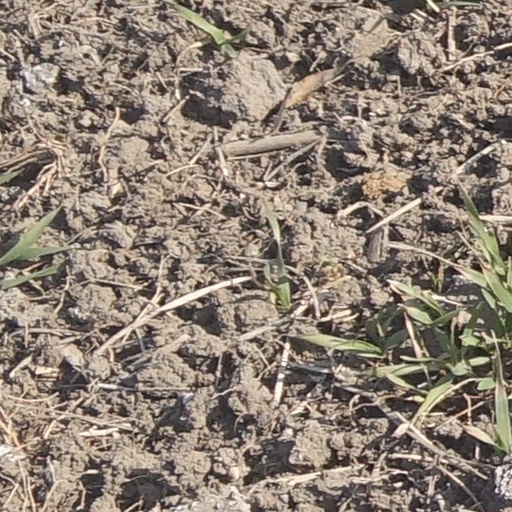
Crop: wheat